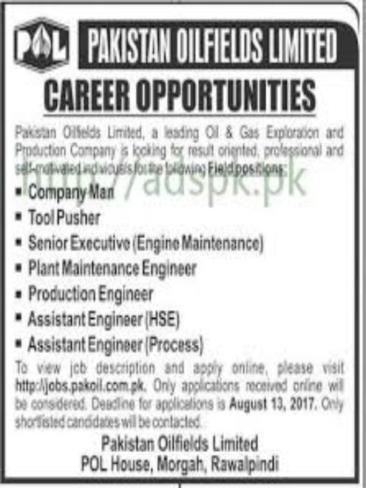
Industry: Transportation